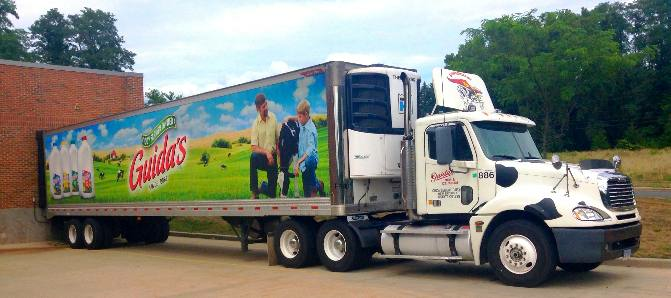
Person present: No